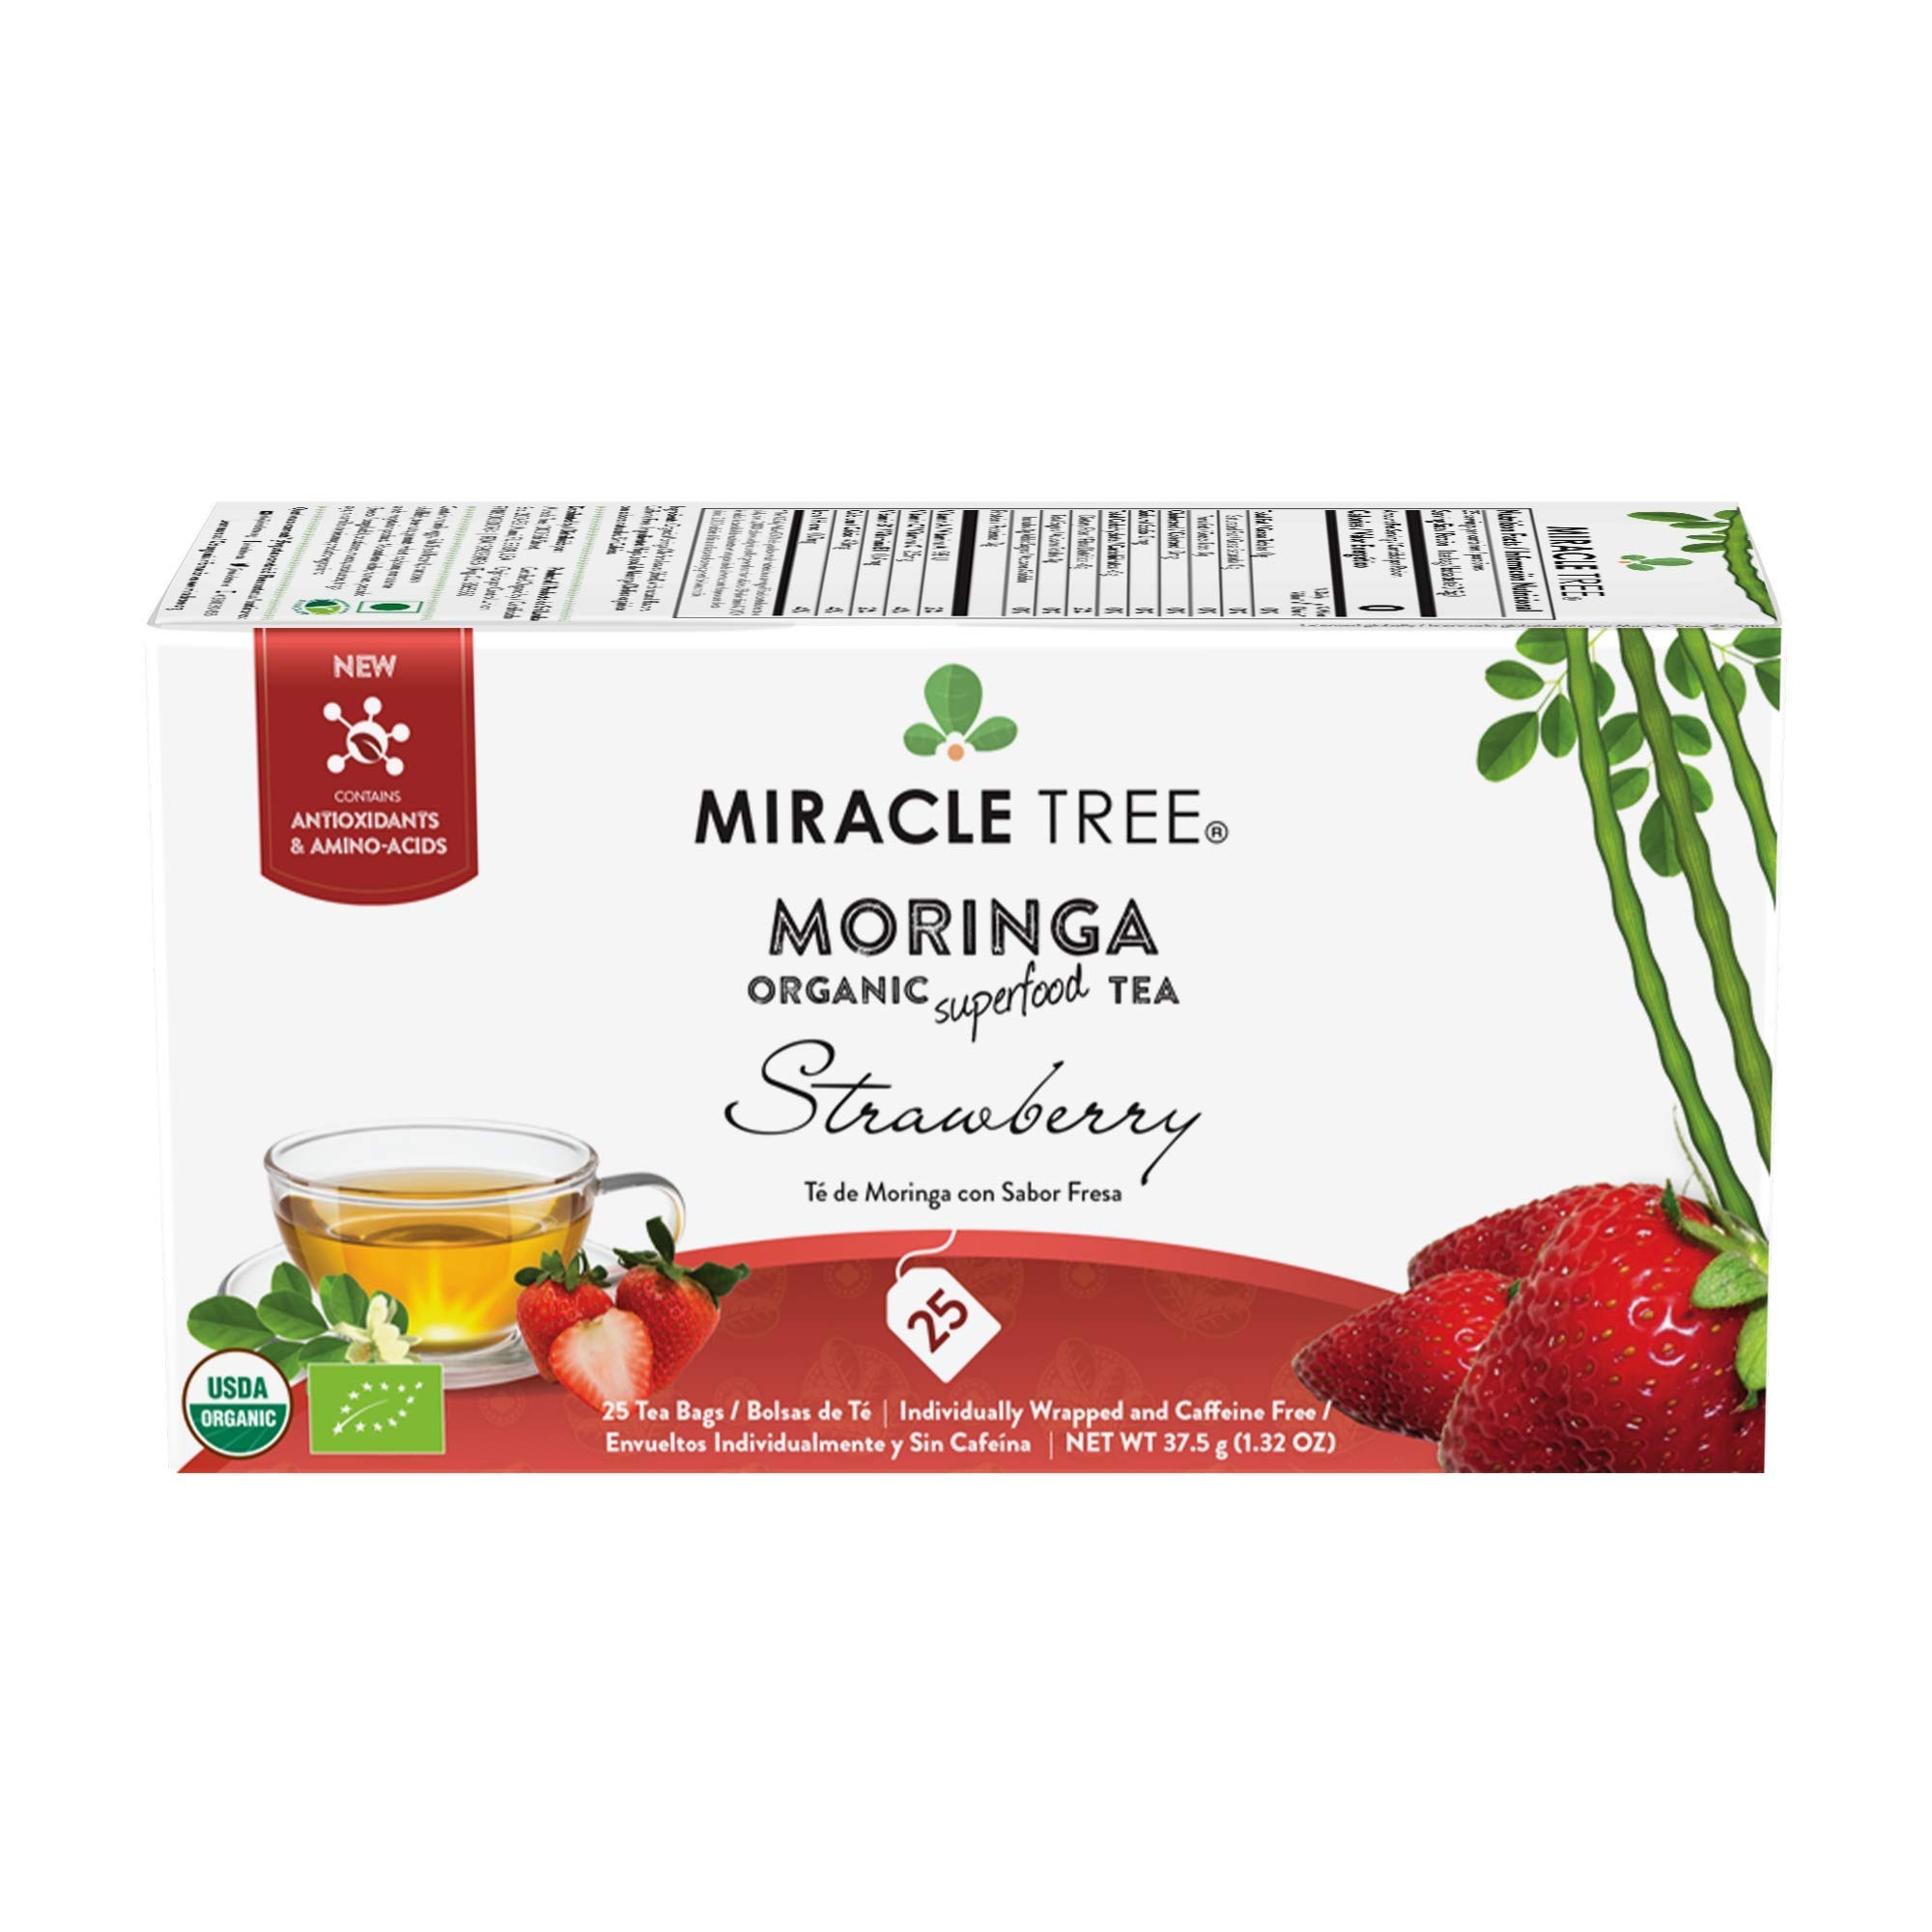
Item Name: Miracle Tree - Organic Moringa Superfood Tea, 25 Individually Sealed Tea Bags, Strawberry (Keto, Detox, Energy & Immunity Booster, Vegan, Gluten-Free, Organic, Non-GMO, Caffeine-Free)
Bullet Point 1: MORINGA, A NUTRIENT-DENSE SUPERFOOD: Moringa is a superfood plant used traditionally for its nutritious properties and Ayurvedic benefits. As an herbal tea, you can conveniently enjoy Moringa's exceptional nutritious properties, and experience firsthand why Moringa is commonly referred to it as the 'Miracle Tree'.
Bullet Point 2: EXCEPTIONAL NUTRITION, CONVENIENTLY DELIVERED: Did you know Moringa leaves contain over 90 nutrients - including 47 antioxidants, 25 vitamins & minerals, and all 9 essential amino acids. Miracle Tree provides our customers with an easy and incredibly tasty way to enjoy the benefits of Moringa every day. Each tea is individually wrapped in an envelope to ensure maximum freshness and convenience, so you can carry the tea wherever you go.
Bullet Point 3: USDA CERTIFIED ORGANIC MORINGA TEAS: Miracle Tree's organic moringa teas are grown organically in our single-origin farms near Sri Lanka's rainforests. Our solar-dried moringa is crafted with conscience for our environment and our local communities, made with a love for delicious and award-winning tea, and selected with purpose - with a special focus on quality ingredients!
Bullet Point 4: BEST VARIETY OF FLAVORS, ENJOYED HOT & COLD: In addition to our Original (pure) Moringa Tea, Miracle Tree offers a great selection of flavors for every taste preference! Whether you enjoy more traditional flavors such as Ginger, Mint or Lemon, or want to shake things up with a Mango, Strawberry and Blueberry, we've got you covered. You can also enjoy our blended tea varieties like Green Tea, Turmeric or Rooibos too! Discover all of our flavors today!
Bullet Point 5: YOUR PATH TO WELLNESS BY MIRACLE TREE: Our mission is to help people discover superfoods and promote healthier lifestyle choices. An affordable and high-quality herbal tea, you are sure to be satisfied. In addition to being organic, our moringa teas are 100% vegan, gluten-free, Non-GMO and completely sugar-free! Most blends are caffeine free, with the exception of Green Tea and Earl Grey. Our tea bags are completely plastic-free. Start your path to wellness -- and discover Miracle Tree!
Value: 25.0
Unit: Count

Price: 6.99